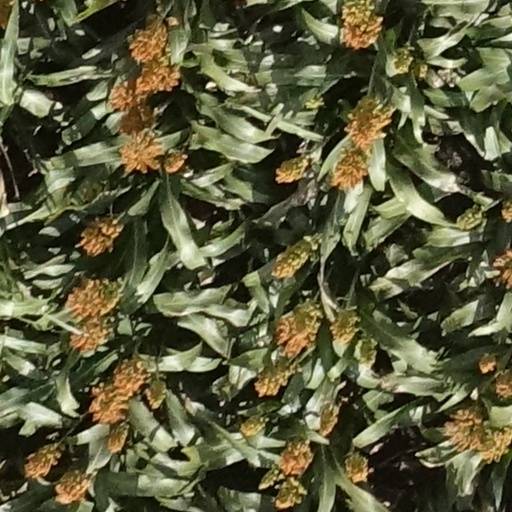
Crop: sorghum